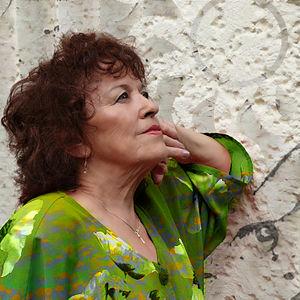
Gerti Möller est une chanteuse allemande de schlager et de rock. Dans les années 1960 à 1980, elle travaille également comme actrice dans plusieurs productions télévisuelles et DEFA ainsi que dans des comédies musicales. Elle a divorcé de Horst Krüger dans son deuxième mariage et vit maintenant à Berlin-Buchholz.